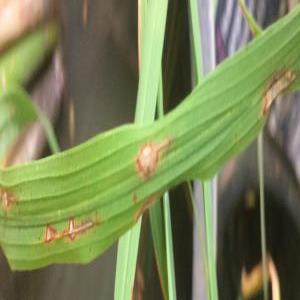
Disease: Blast